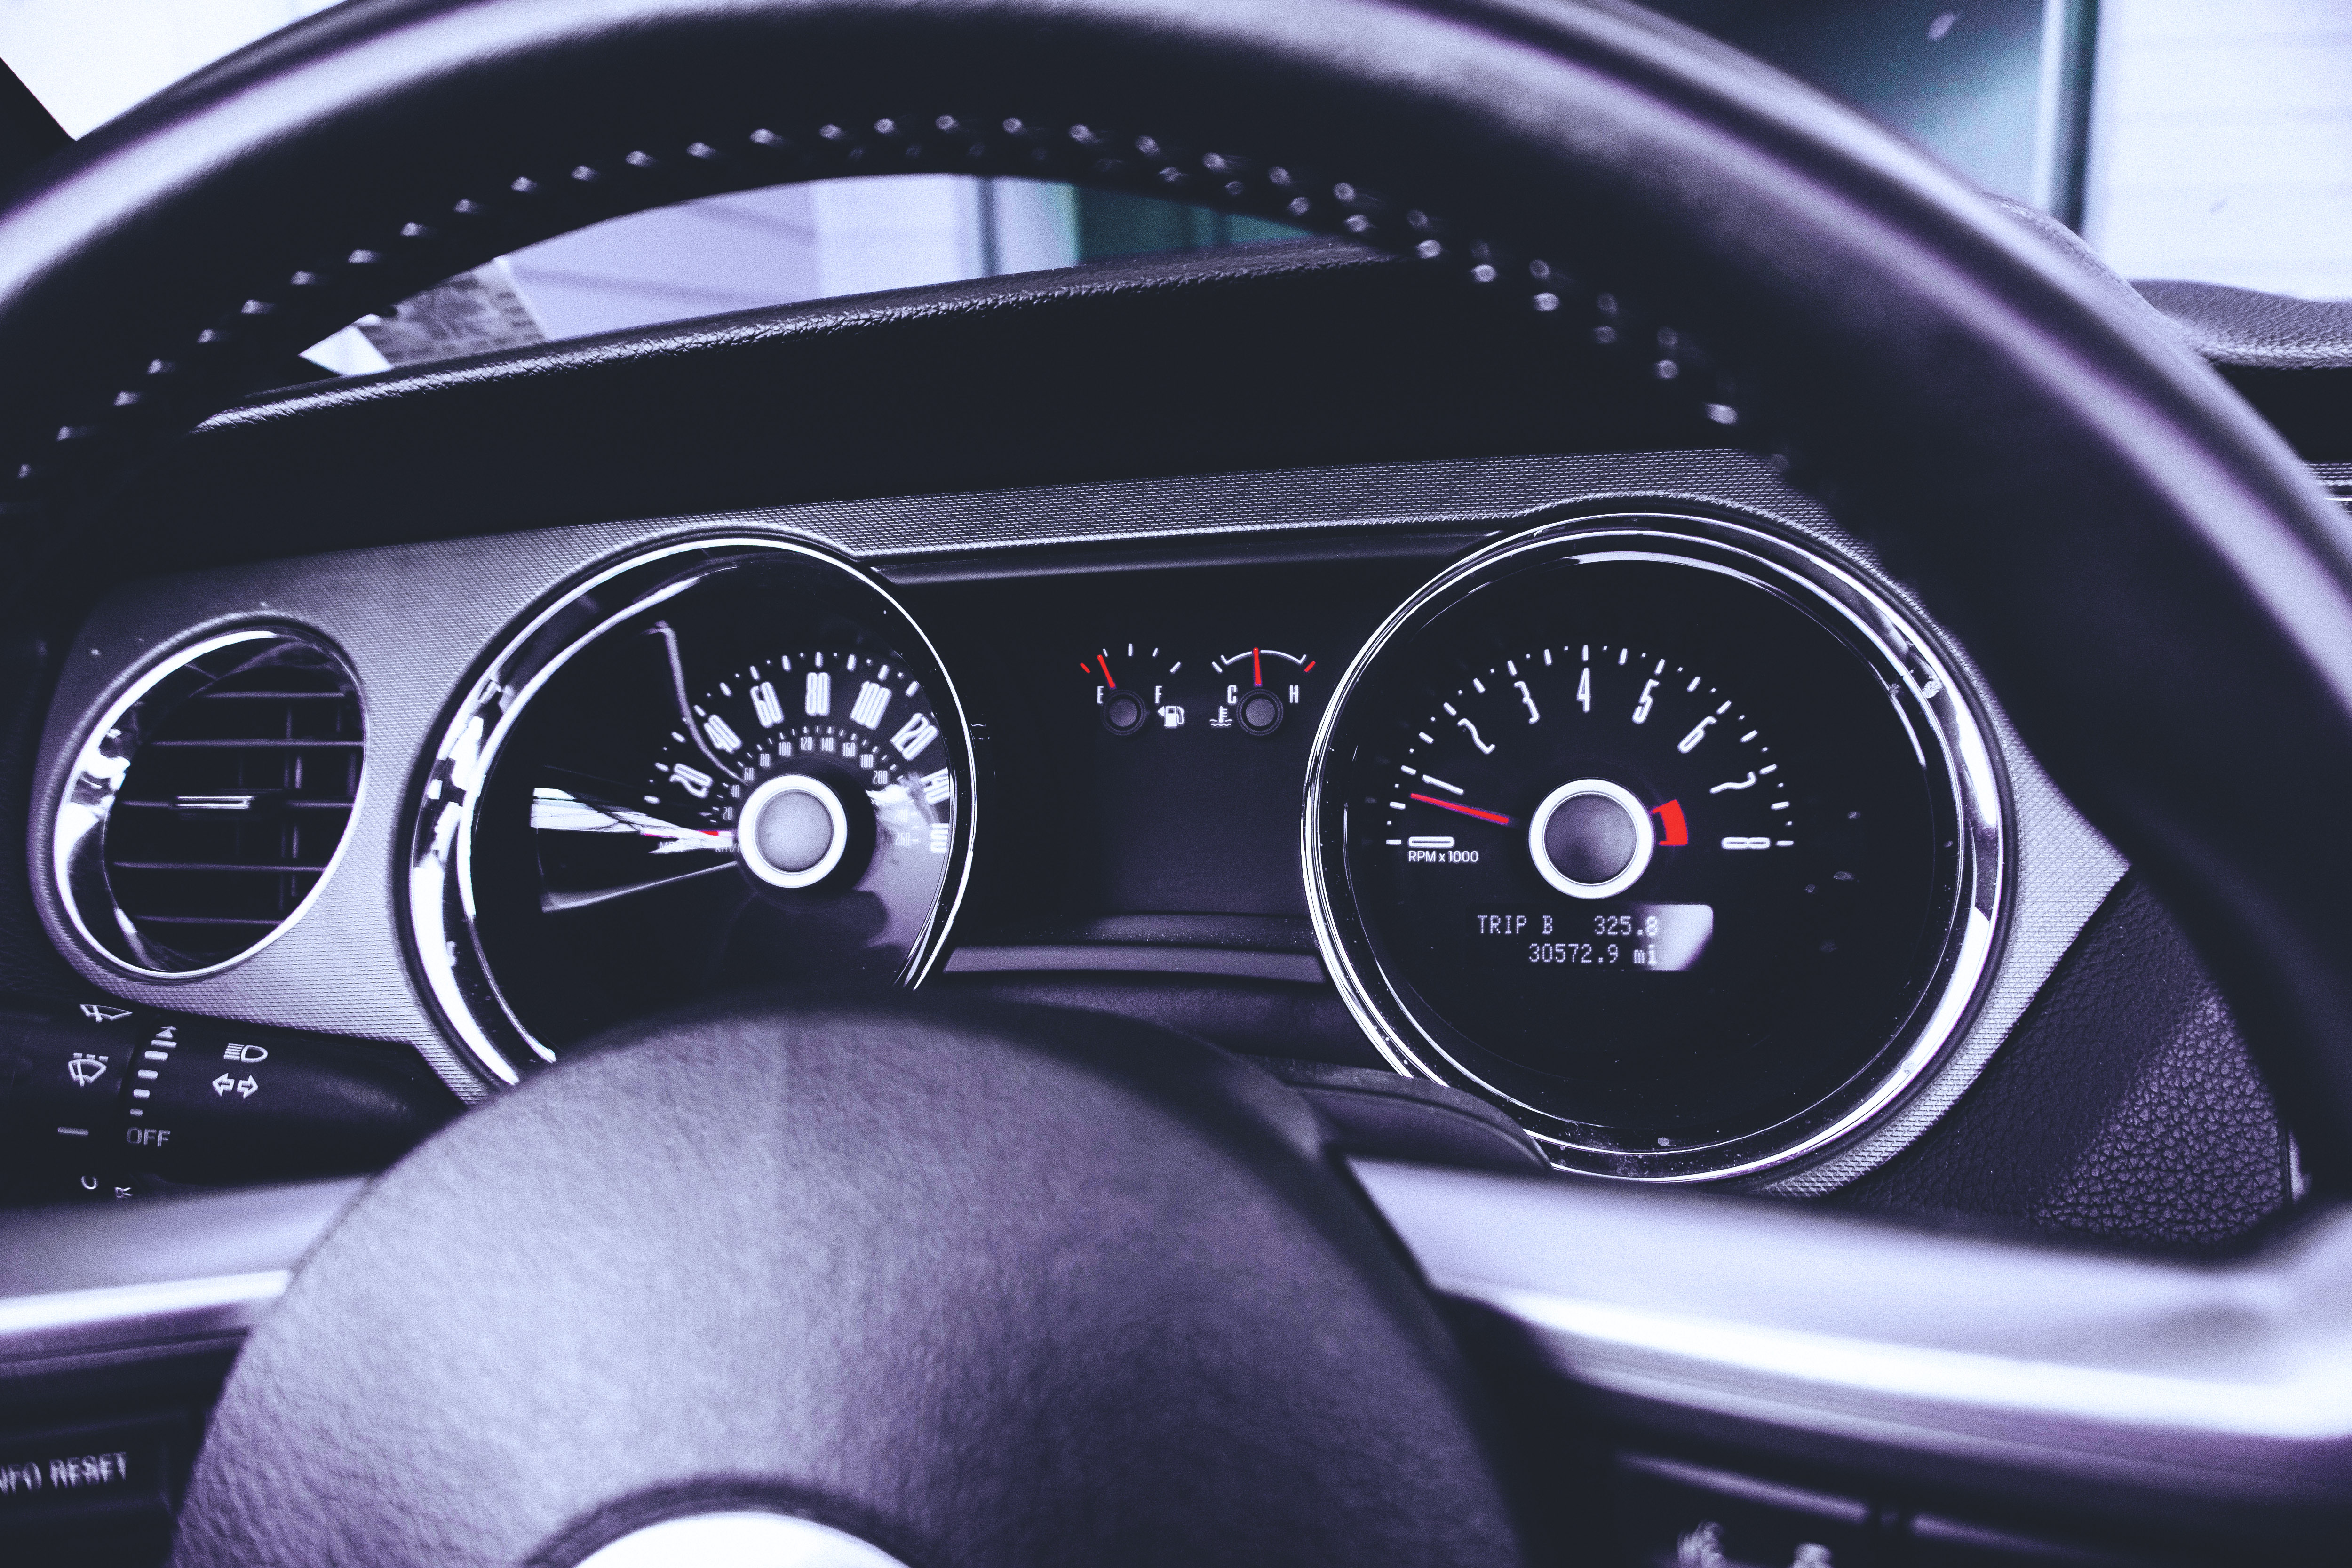
land vehicle, vehicle, car, gauge, speedometer, steering wheel, auto part, measuring instrument, tachometer, executive car, odometer, family car, tool, steering part